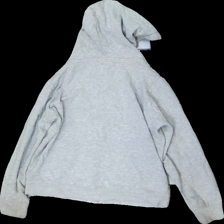
View: back
Type: Hoodie
Category: Children
Brand: Lager 157
Brand text on label: Iconic Sports
Colors: Grey, Green, White
Material: 95% cotton, 5% viscose
Pattern: Logo print
Cut: Regular
Season: All
Stains: Major
Price range: <50
Recommended usage: Export